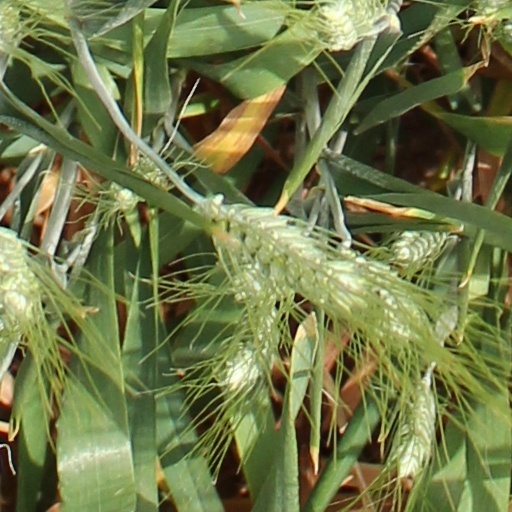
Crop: wheat